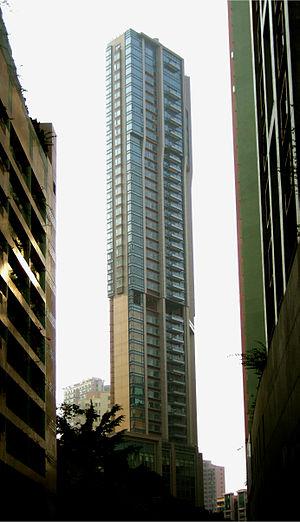
Henderson Land Development Co. Ltd. est un promoteur immobilier coté en bourse et membre du Hang Seng Index. Les activités principales de l'entreprise sont la promotion et l'investissement immobilier, la construction, l'hôtellerie, les grands magasins, la finance, la détention d'investissements et l'infrastructure. C'est le troisième plus grand promoteur immobilier de Hong Kong par capitalisation.
La 39 Conduit Road est un gratte-ciel résidentiel de 191 mètres de hauteur situé à Hong Kong en Chine, construit en 2010.